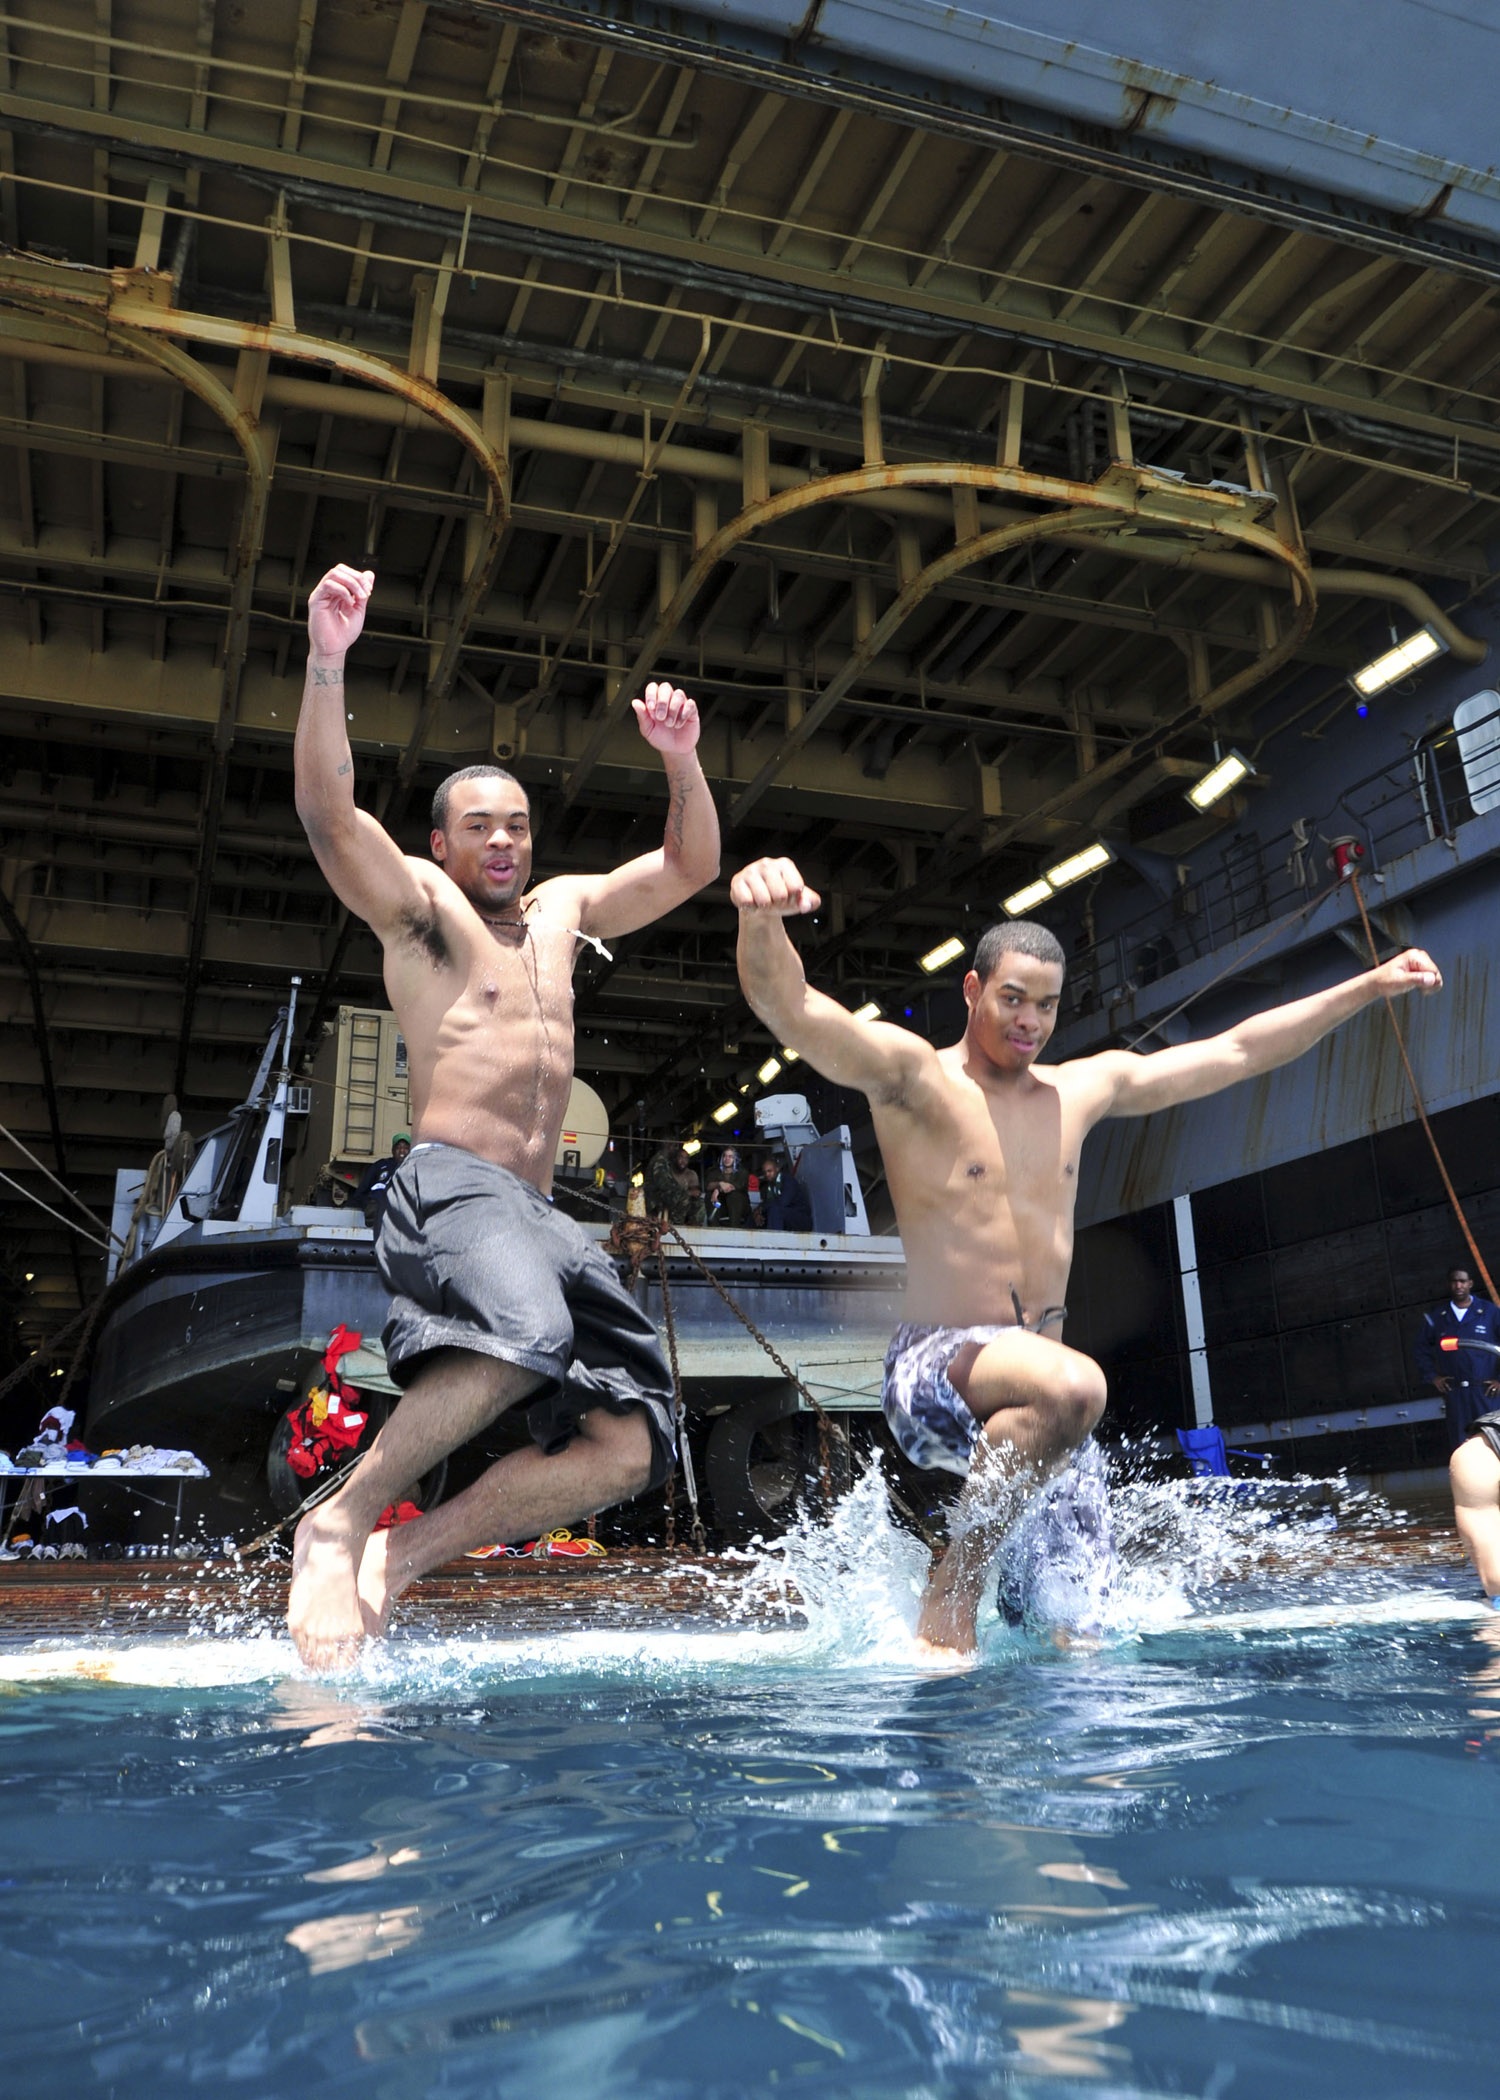
sea, water, ocean, ship, recreation, military, jumping, blue, swimming, men, fun, relaxation, happy, sports, marine, sailors